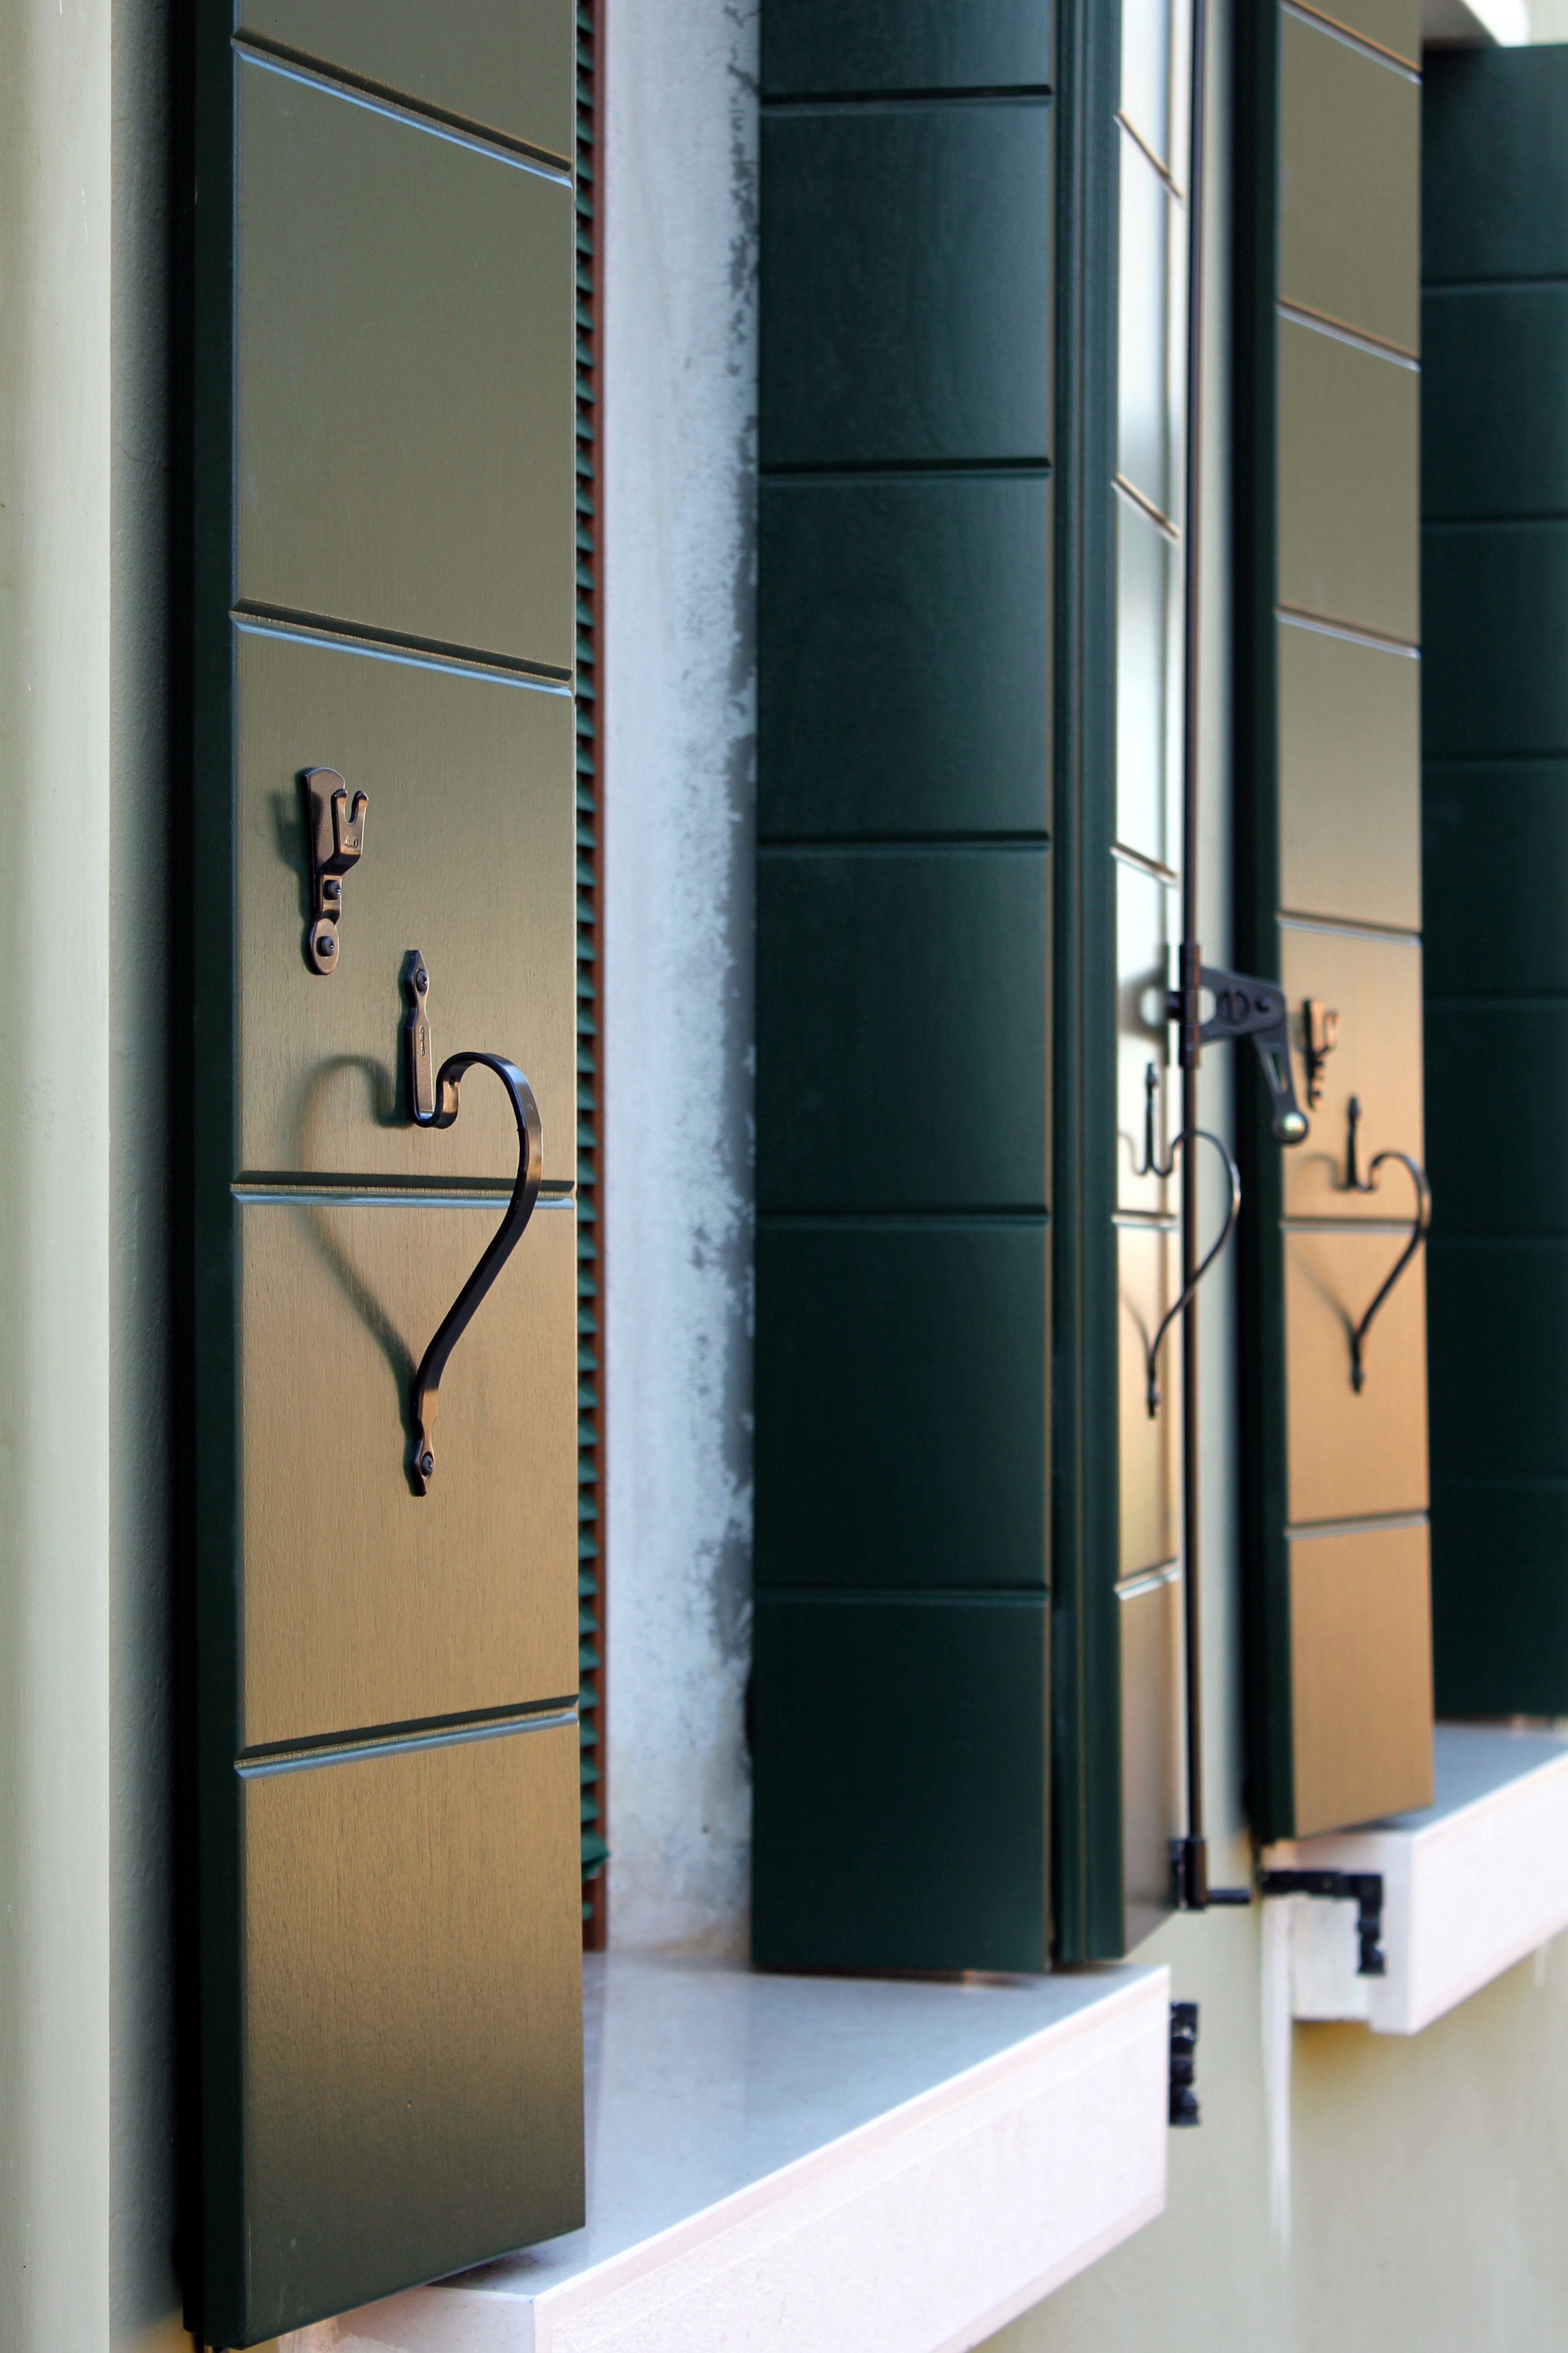
silhouette, glass, wall, heart, green, color, shadow, italy, room, door, interior design, colour, creativecommons, stock, ccby, vert, 2d, carloszgz, cmstoolsphotoring, freeculturalworks, openlicense, freepictures, couleur, siluette, silueta, sombra, ombre, venise, notags, verde, window covering, plumbing fixture